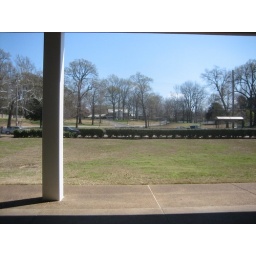
You stand in line across the street and a bus drives you a block to the Front Door.